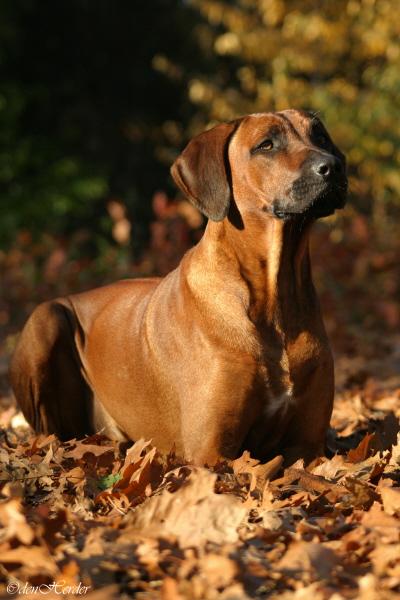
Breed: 230-n000080-Rhodesian_ridgeback